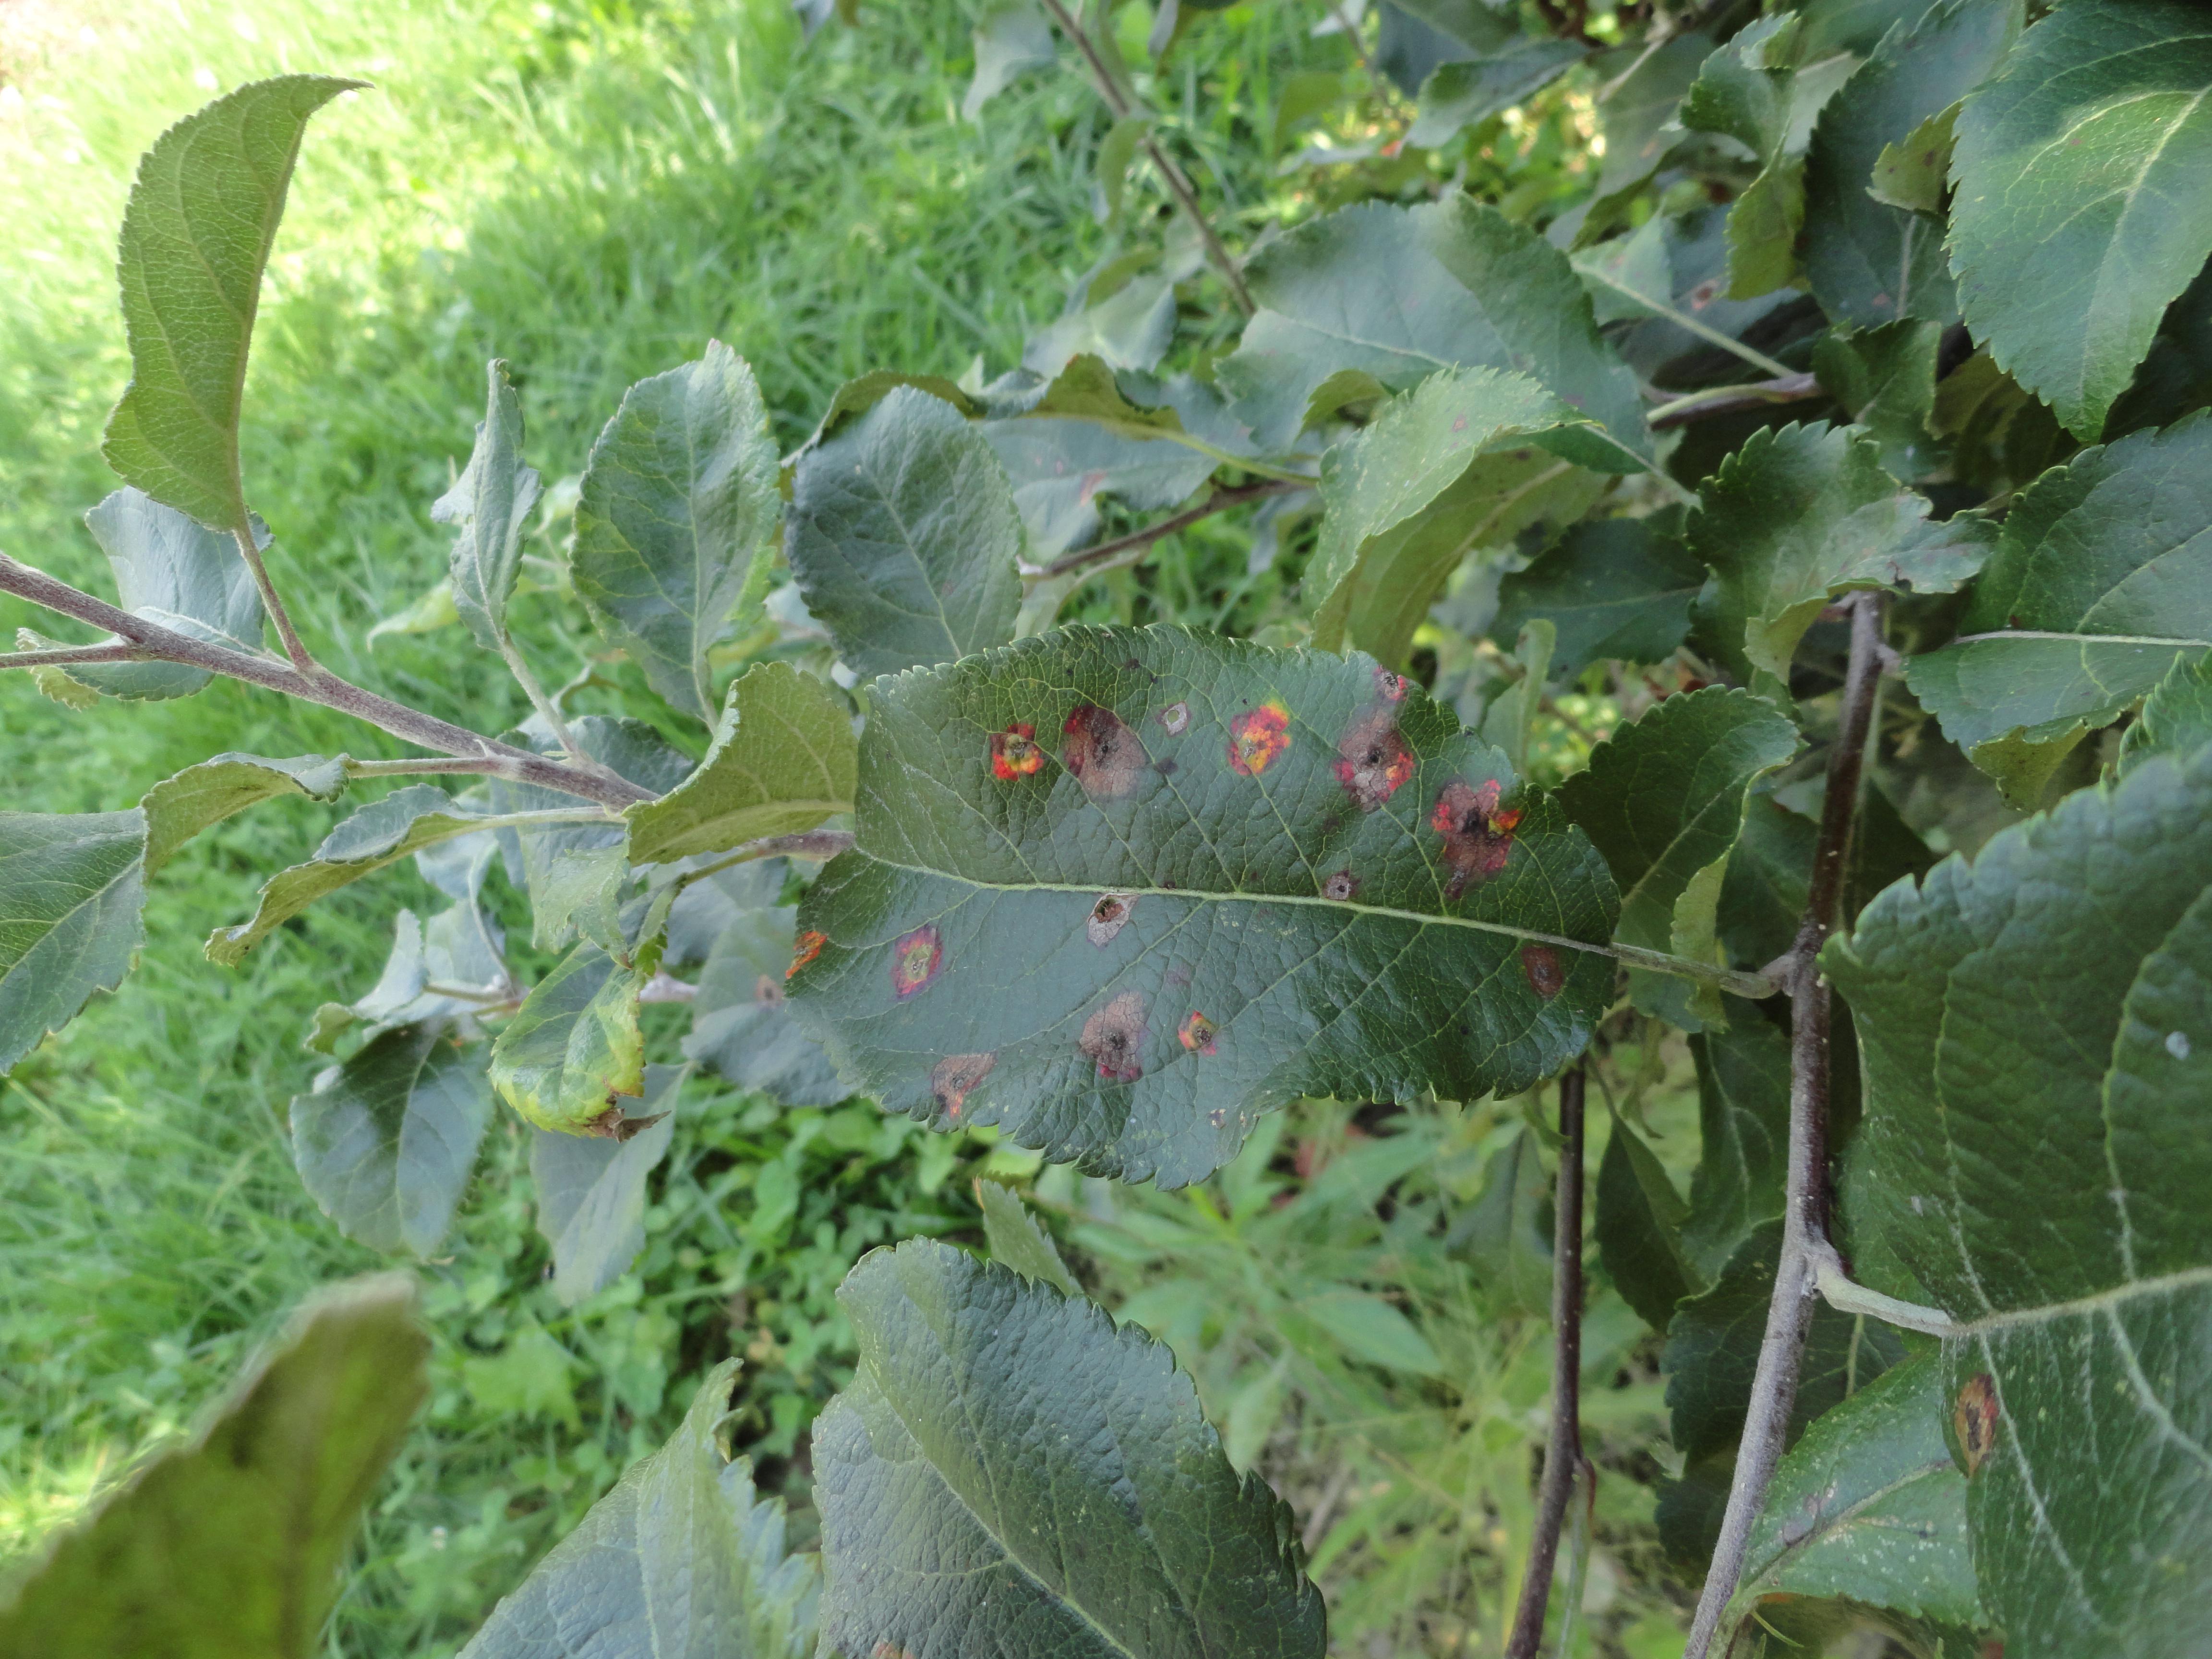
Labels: rust